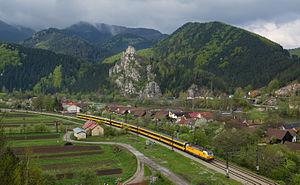
Strečno est une commune de la région de Žilina, en Slovaquie.
La ligne 180 des chemins de fer Slovaque relie Žilina à Košice. Elle fait partie du chemin de fer Košice - Bohumín. Elle correspond également à un tronçon du Corridors Pan-Européens V.
RegioJet est une entreprise ferroviaire de transport de voyageurs en République tchèque et Slovaquie.